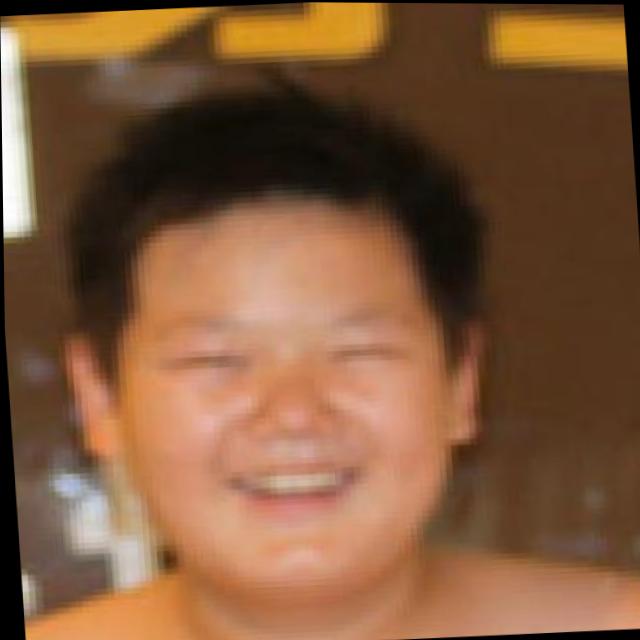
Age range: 13-20